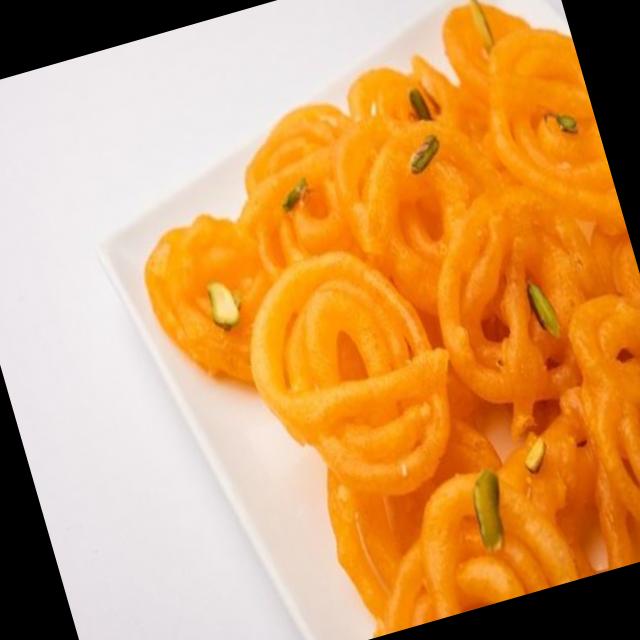
Dish: jalebi